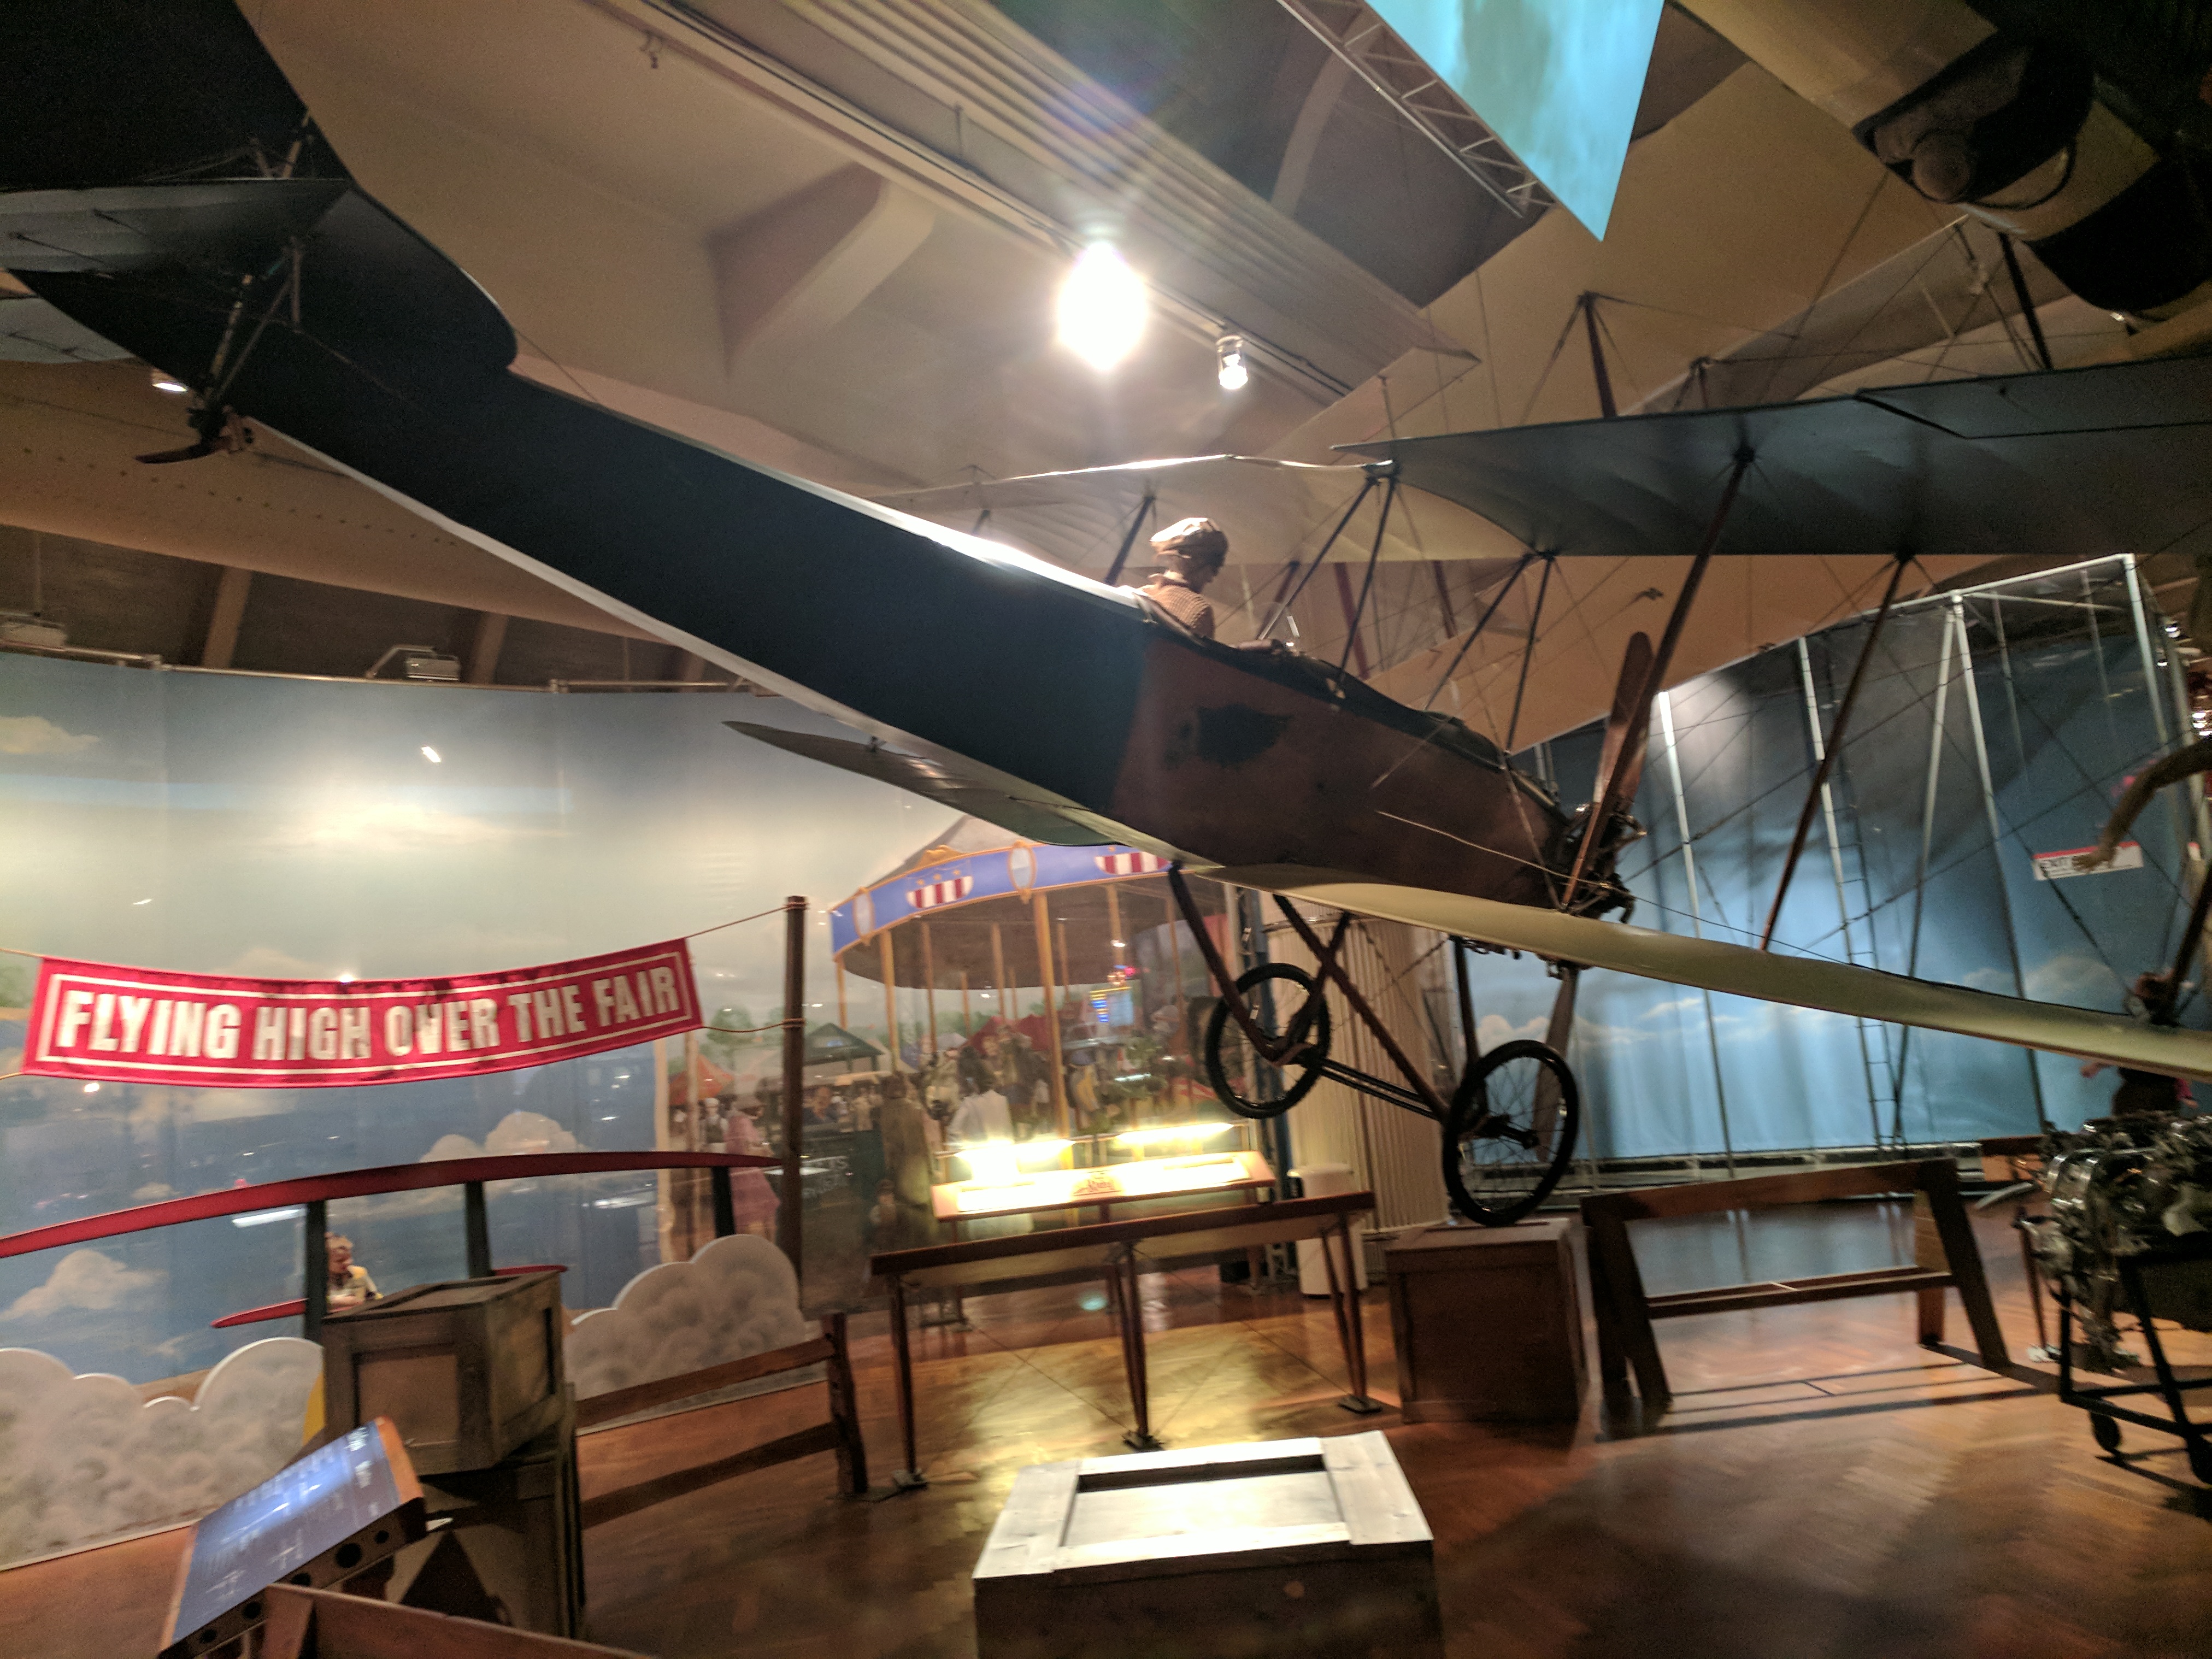
ford, museum, car, cars, auto, automobile, automobiles, machine, machines, truck, trucks, tractor, tractors, plane, planes, airplane, aerospace engineering, aircraft, tourist attraction, aviation, hangar, building, maritime museum, vehicle, interior design